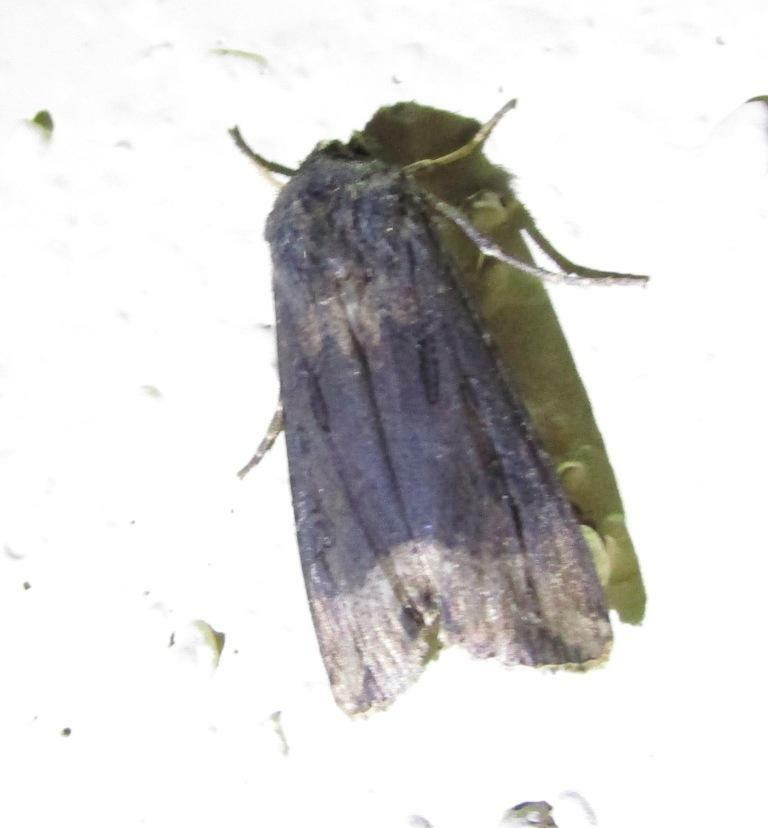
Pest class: cutworms